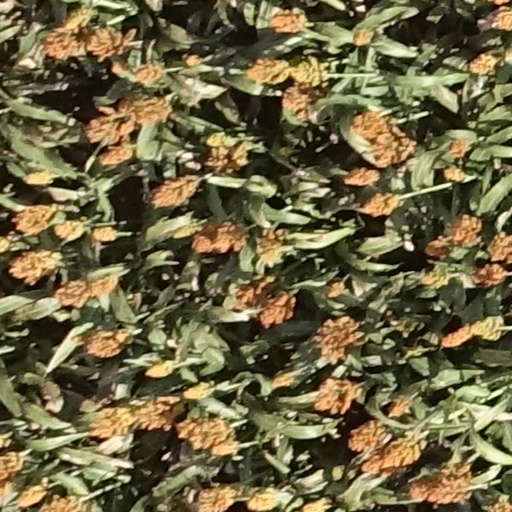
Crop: sorghum